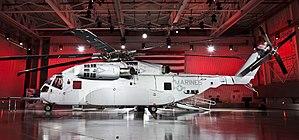
Le Sikorsky CH-53K King Stallion est un hélicoptère de transport lourd en cours de développement par Sikorsky Aircraft pour le Corps des Marines des États-Unis afin de remplacer leurs CH-53E Super Stallion. Ce sera l'hélicoptère le plus grand et le plus lourd de l'armée américaine. Deux cents appareils doivent être commandés et livrés entre 2018 et 2029 pour un coût total de plus de 23 milliards de dollars. Les premiers essais ont commencé en avril 2014 et les essais en vol commenceront en 2015.